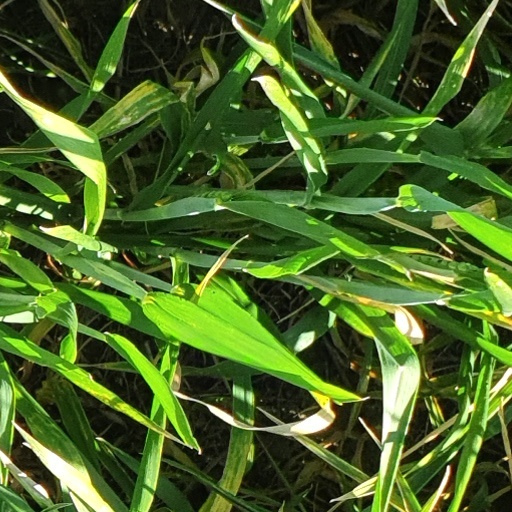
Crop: wheat